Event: Nepal Earthquake
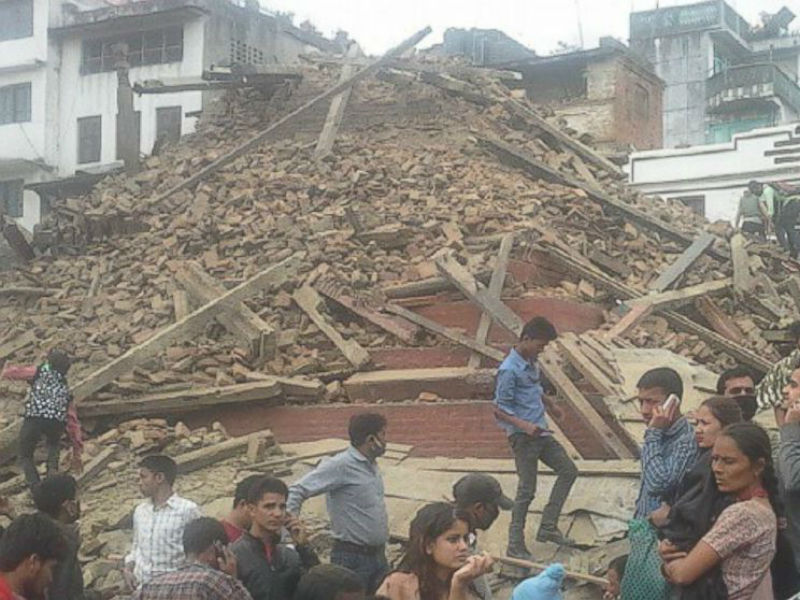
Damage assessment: damage